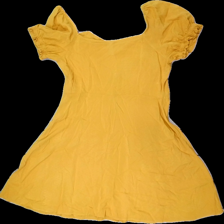
View: back
Type: Dress
Category: Ladies
Brand: Not in the list
Brand text on label: Edition
Colors: Yellow
Material: 100% viscose
Cut: Regular
Size: 44
Season: Summer
Price range: 100-150
Recommended usage: Reuse